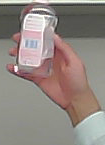
Product: johnson_baby